Block and ash flow

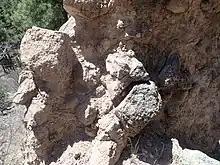
Outcrop of a block and ash flow in the Tschicoma Formation, New Mexico, US

A block and ash flow or block-and-ash flow is a flowing mixture of volcanic ash and large (>26 cm) angular blocks commonly formed as a result of a gravitational collapse of a lava dome or lava flow. Block and ash flows are a type of pyroclastic flow and as such they form during volcanic eruptions. In contrast to other types of pyroclastic flows, block and ash flows do not contain pumice and the volume of block and ash flow deposits is usually small. Block and ash flow deposits have densities in the range of 1600 to 2000 kg/m, two to five times greater than ash fall deposits. Some blocks in block and ash flow deposits may have thin and shiny coatings of carbon derived from charcoal formed from vegetation trapped by the flow.